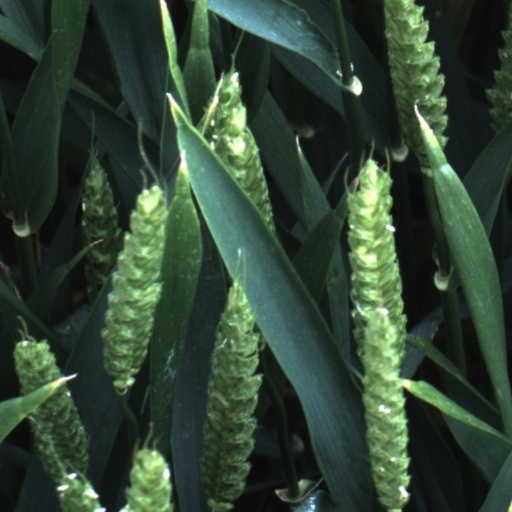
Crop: wheat